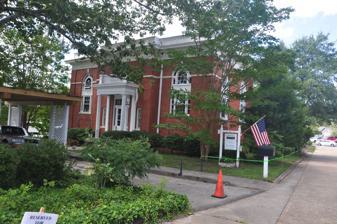
Building: Carnegie Library of Barnesville
Country: United States of America
Year built: 1910
United States historic place Carnegie Library of Barnesville U.S. National Register of Historic Places Show map of Georgia Show map of the United States Location Library St., Barnesville, Georgia Coordinates 33°3′10″N 84°9′30″W / 33.05278°N 84.15833°W / 33.05278; -84.15833 Area less than one acre Built 1910 Architect Whitfield & King Architectural style Georgian NRHP reference No. 86003684 Added to NRHP February 3, 1987 The Carnegie Library of Barnesville , in Barnesville, Georgia , was built in 1910.  It was designed by Whitfield & King .  It was listed on the National Register of Historic Places in 1987. It is now a private home and studio. Wikimedia Commons has media related to Carnegie Library of Barnesville . References